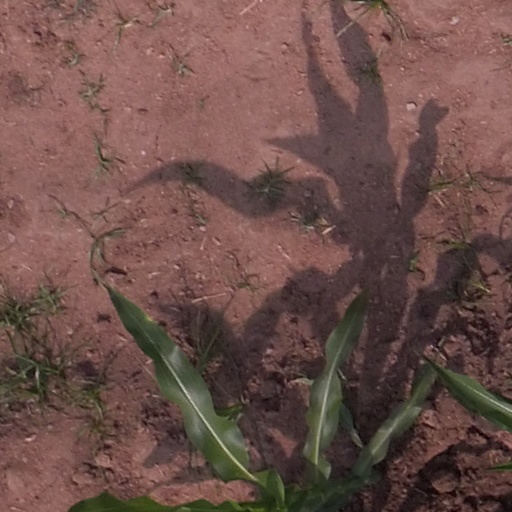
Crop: maize; corn